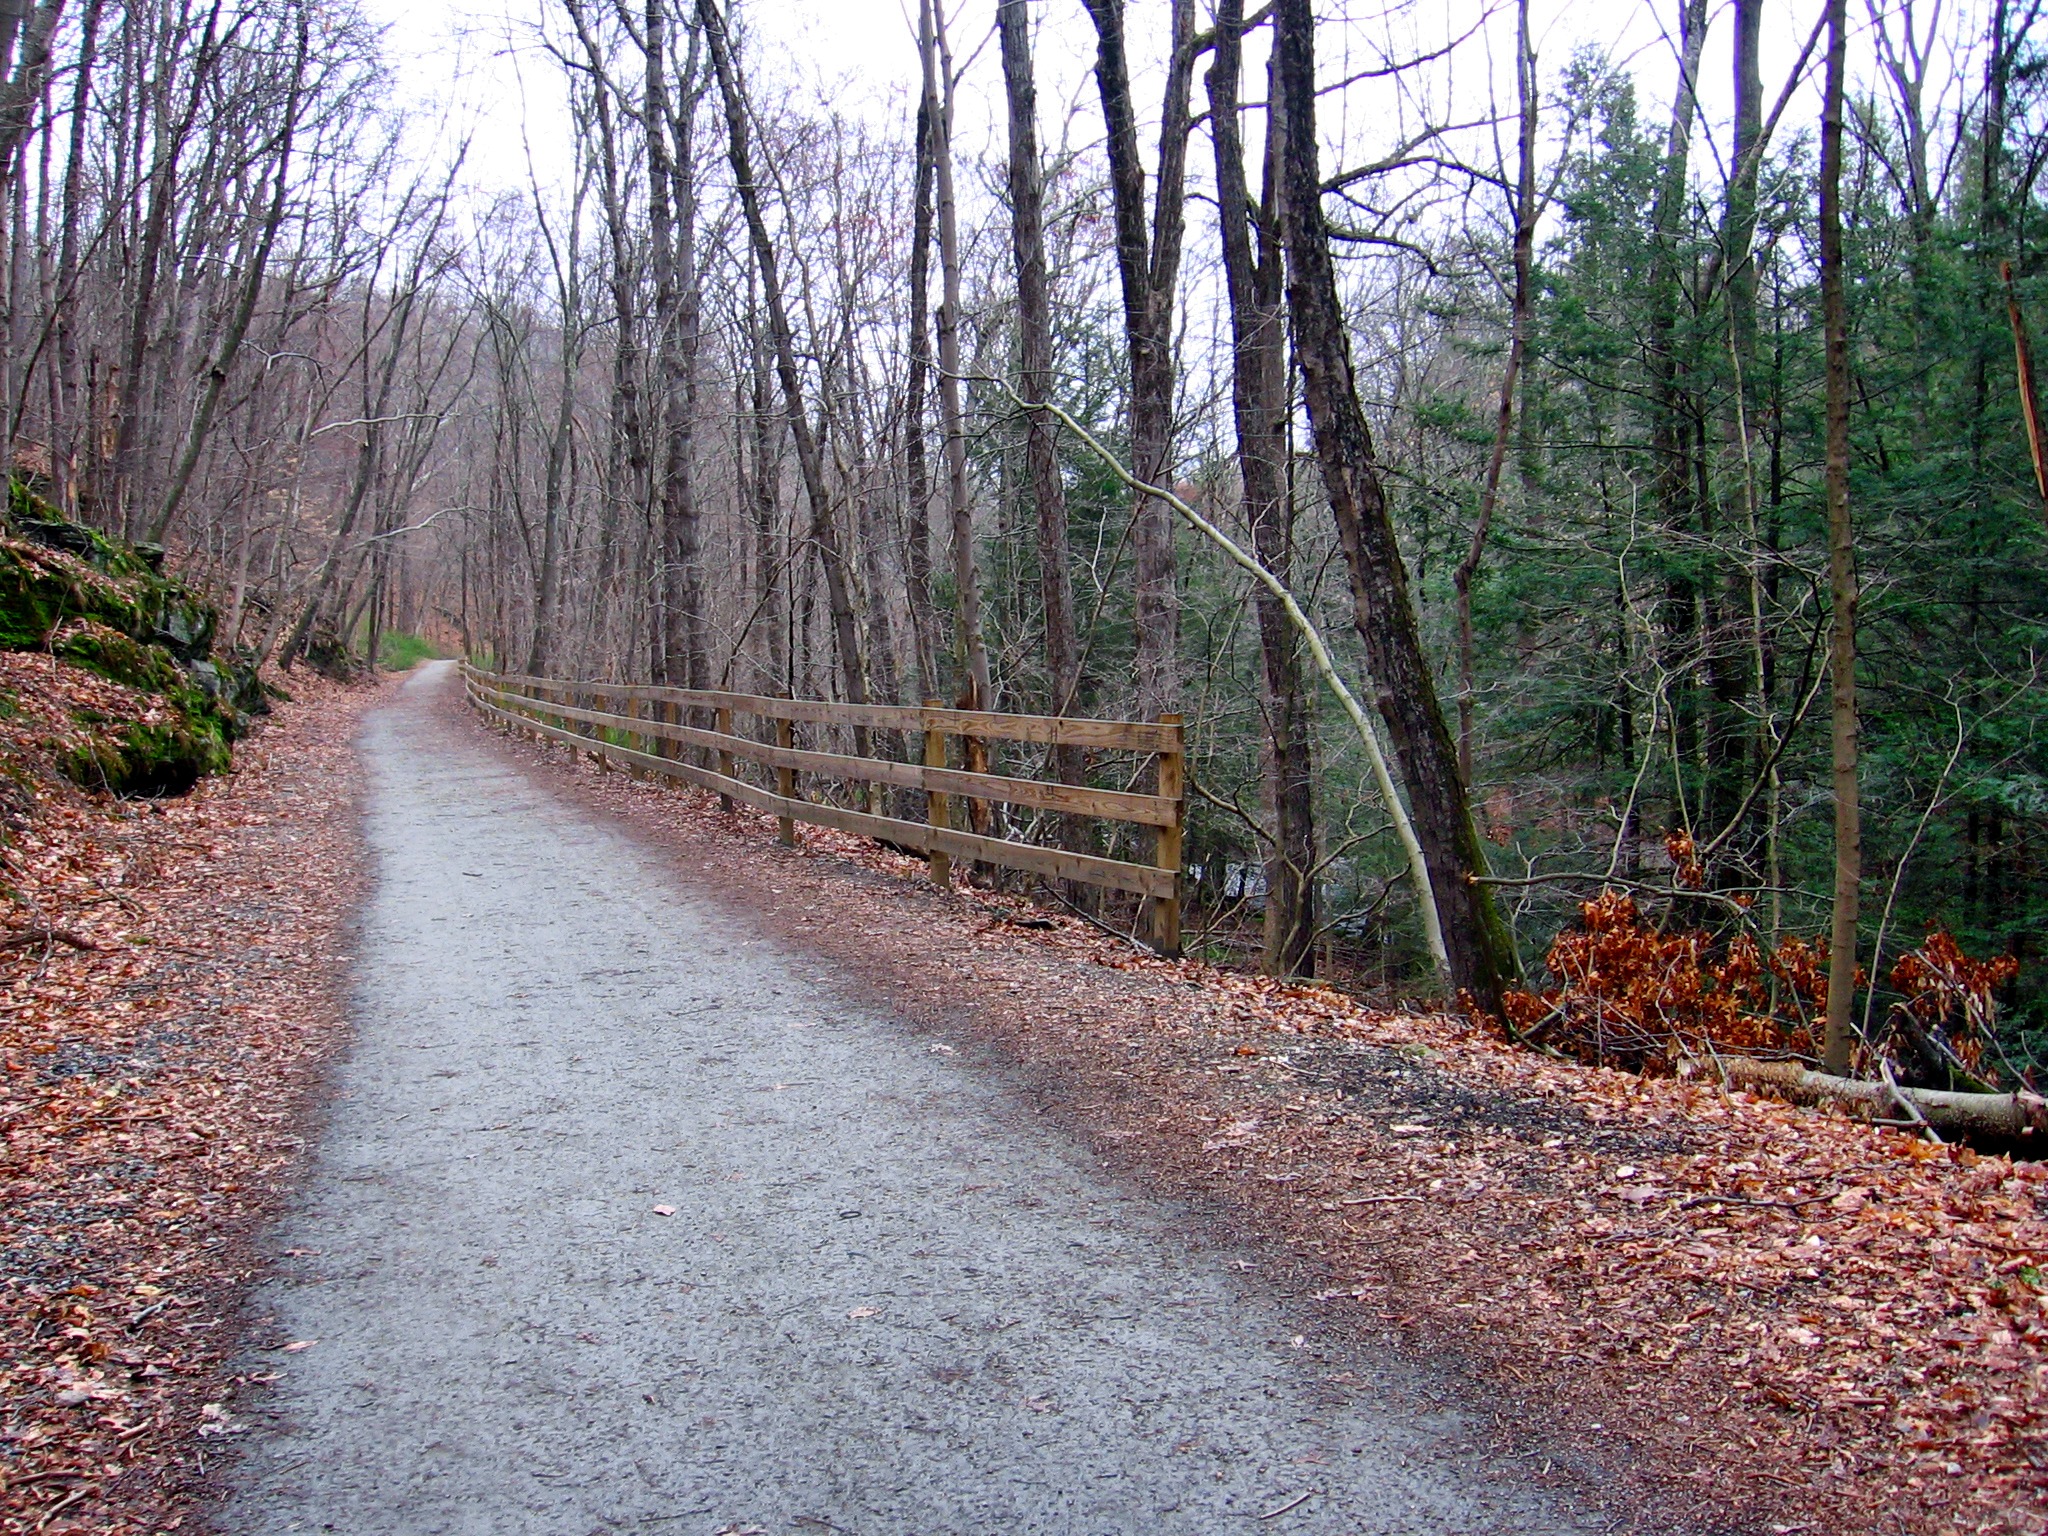
landscape, tree, forest, path, fence, track, road, trail, countryside, leaf, fall, walkway, autumn, soil, season, waterway, trees, outside, infrastructure, shrub, woodland, habitat, ecosystem, connecticut, natural environment